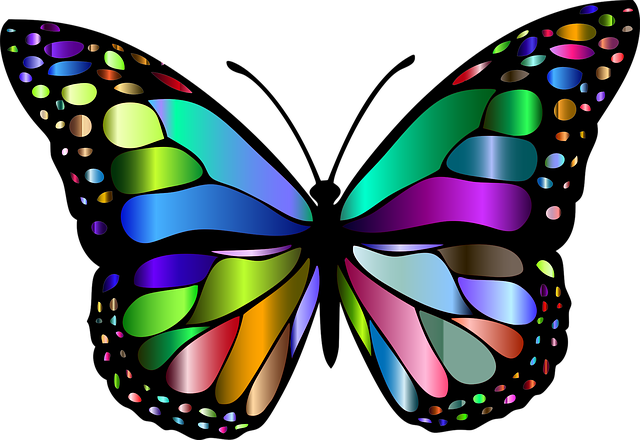
Label: farfalla